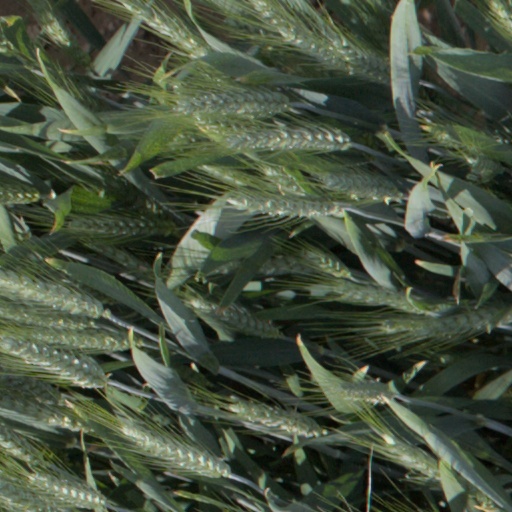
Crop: wheat